Matt Cassel

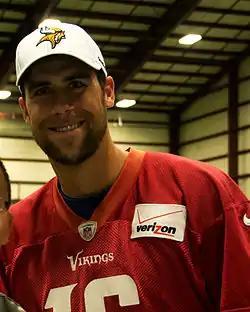
Cassel with the Minnesota Vikings in 2013

Matthew Brennan Cassel (born May 17, 1982) is an American former professional football player who was a quarterback for 14 seasons in the National Football League (NFL). He was a member of seven NFL teams, most notably the New England Patriots and Kansas City Chiefs. Cassel played college football for the USC Trojans and was selected by the Patriots in the seventh round of the 2005 NFL draft. Since retiring, he has served as a television football analyst on NBC Sports Boston, as well as Big Ten and Notre Dame college football games on NBC and Peacock.